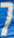
Number: 7